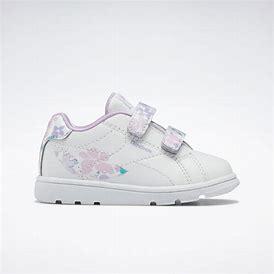
Brand: Reebok
Model: Royal Complete CLN 2